Serbian passport

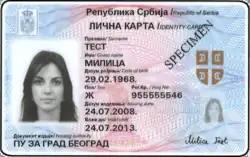

Serbian identity cards can be used instead of a passport for travel to some Balkan countries and territories that have signed special agreements with Serbia.